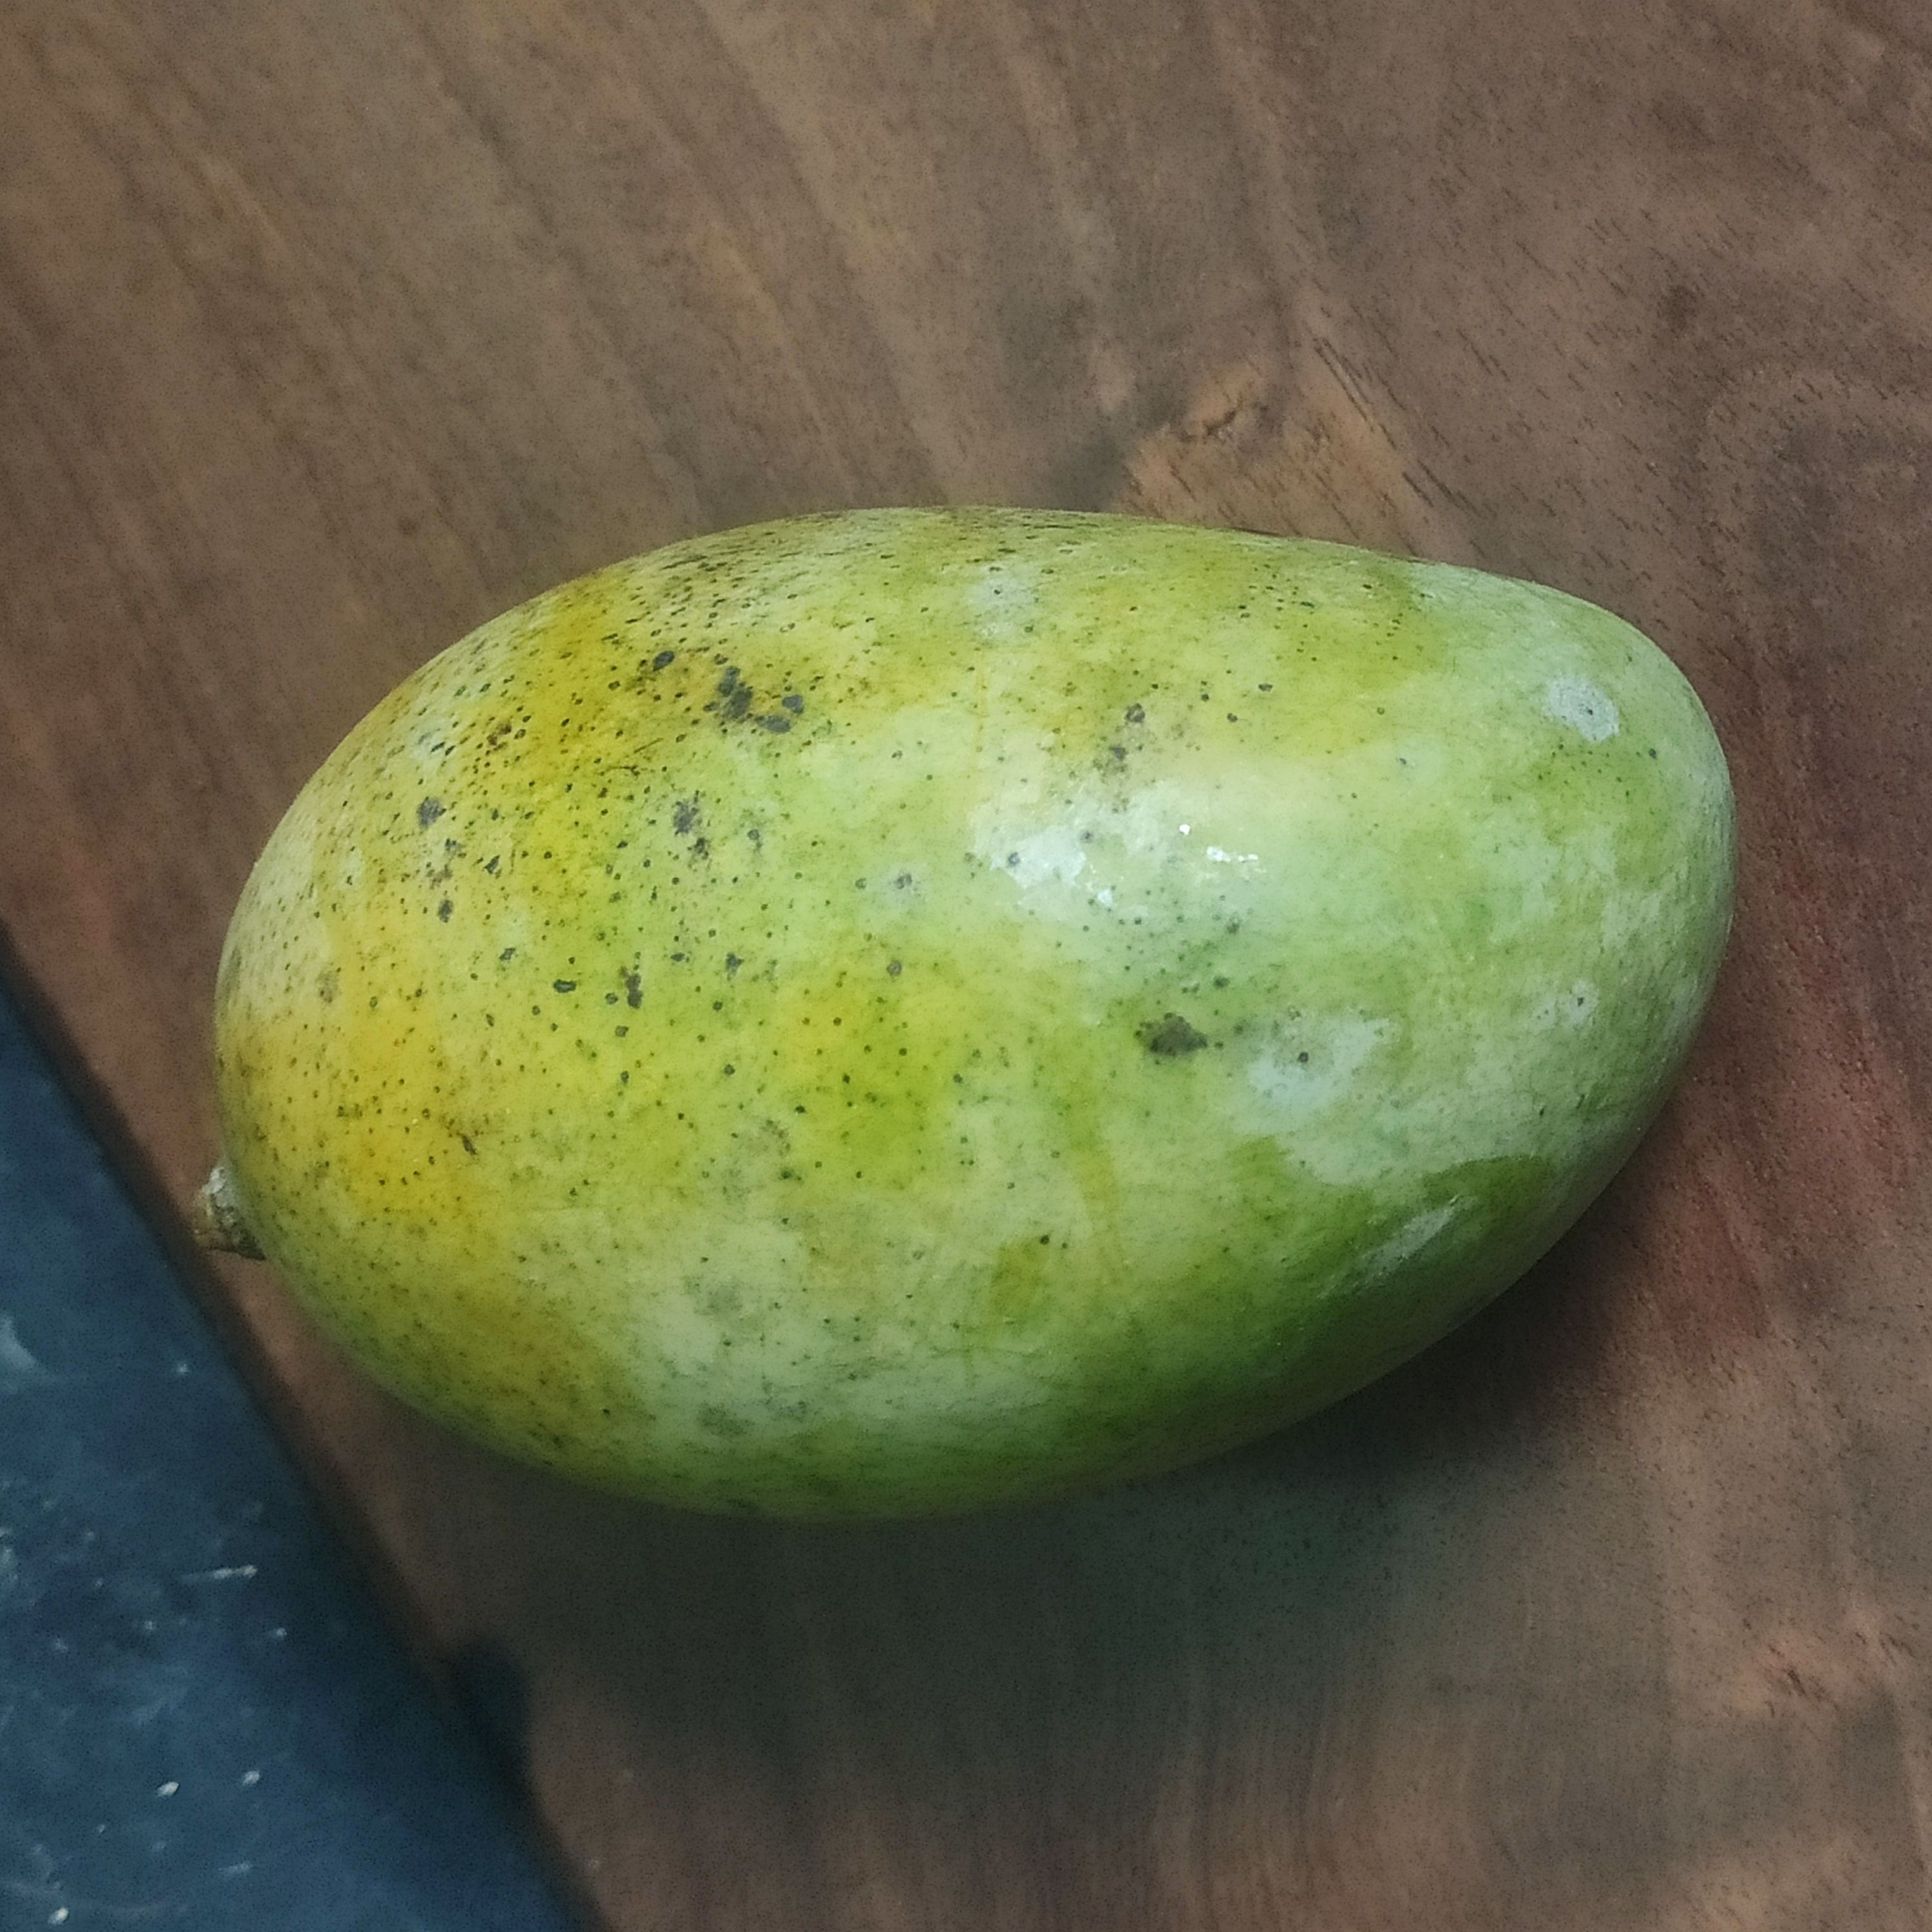
Fruit: mango
Grade: 1st-grade